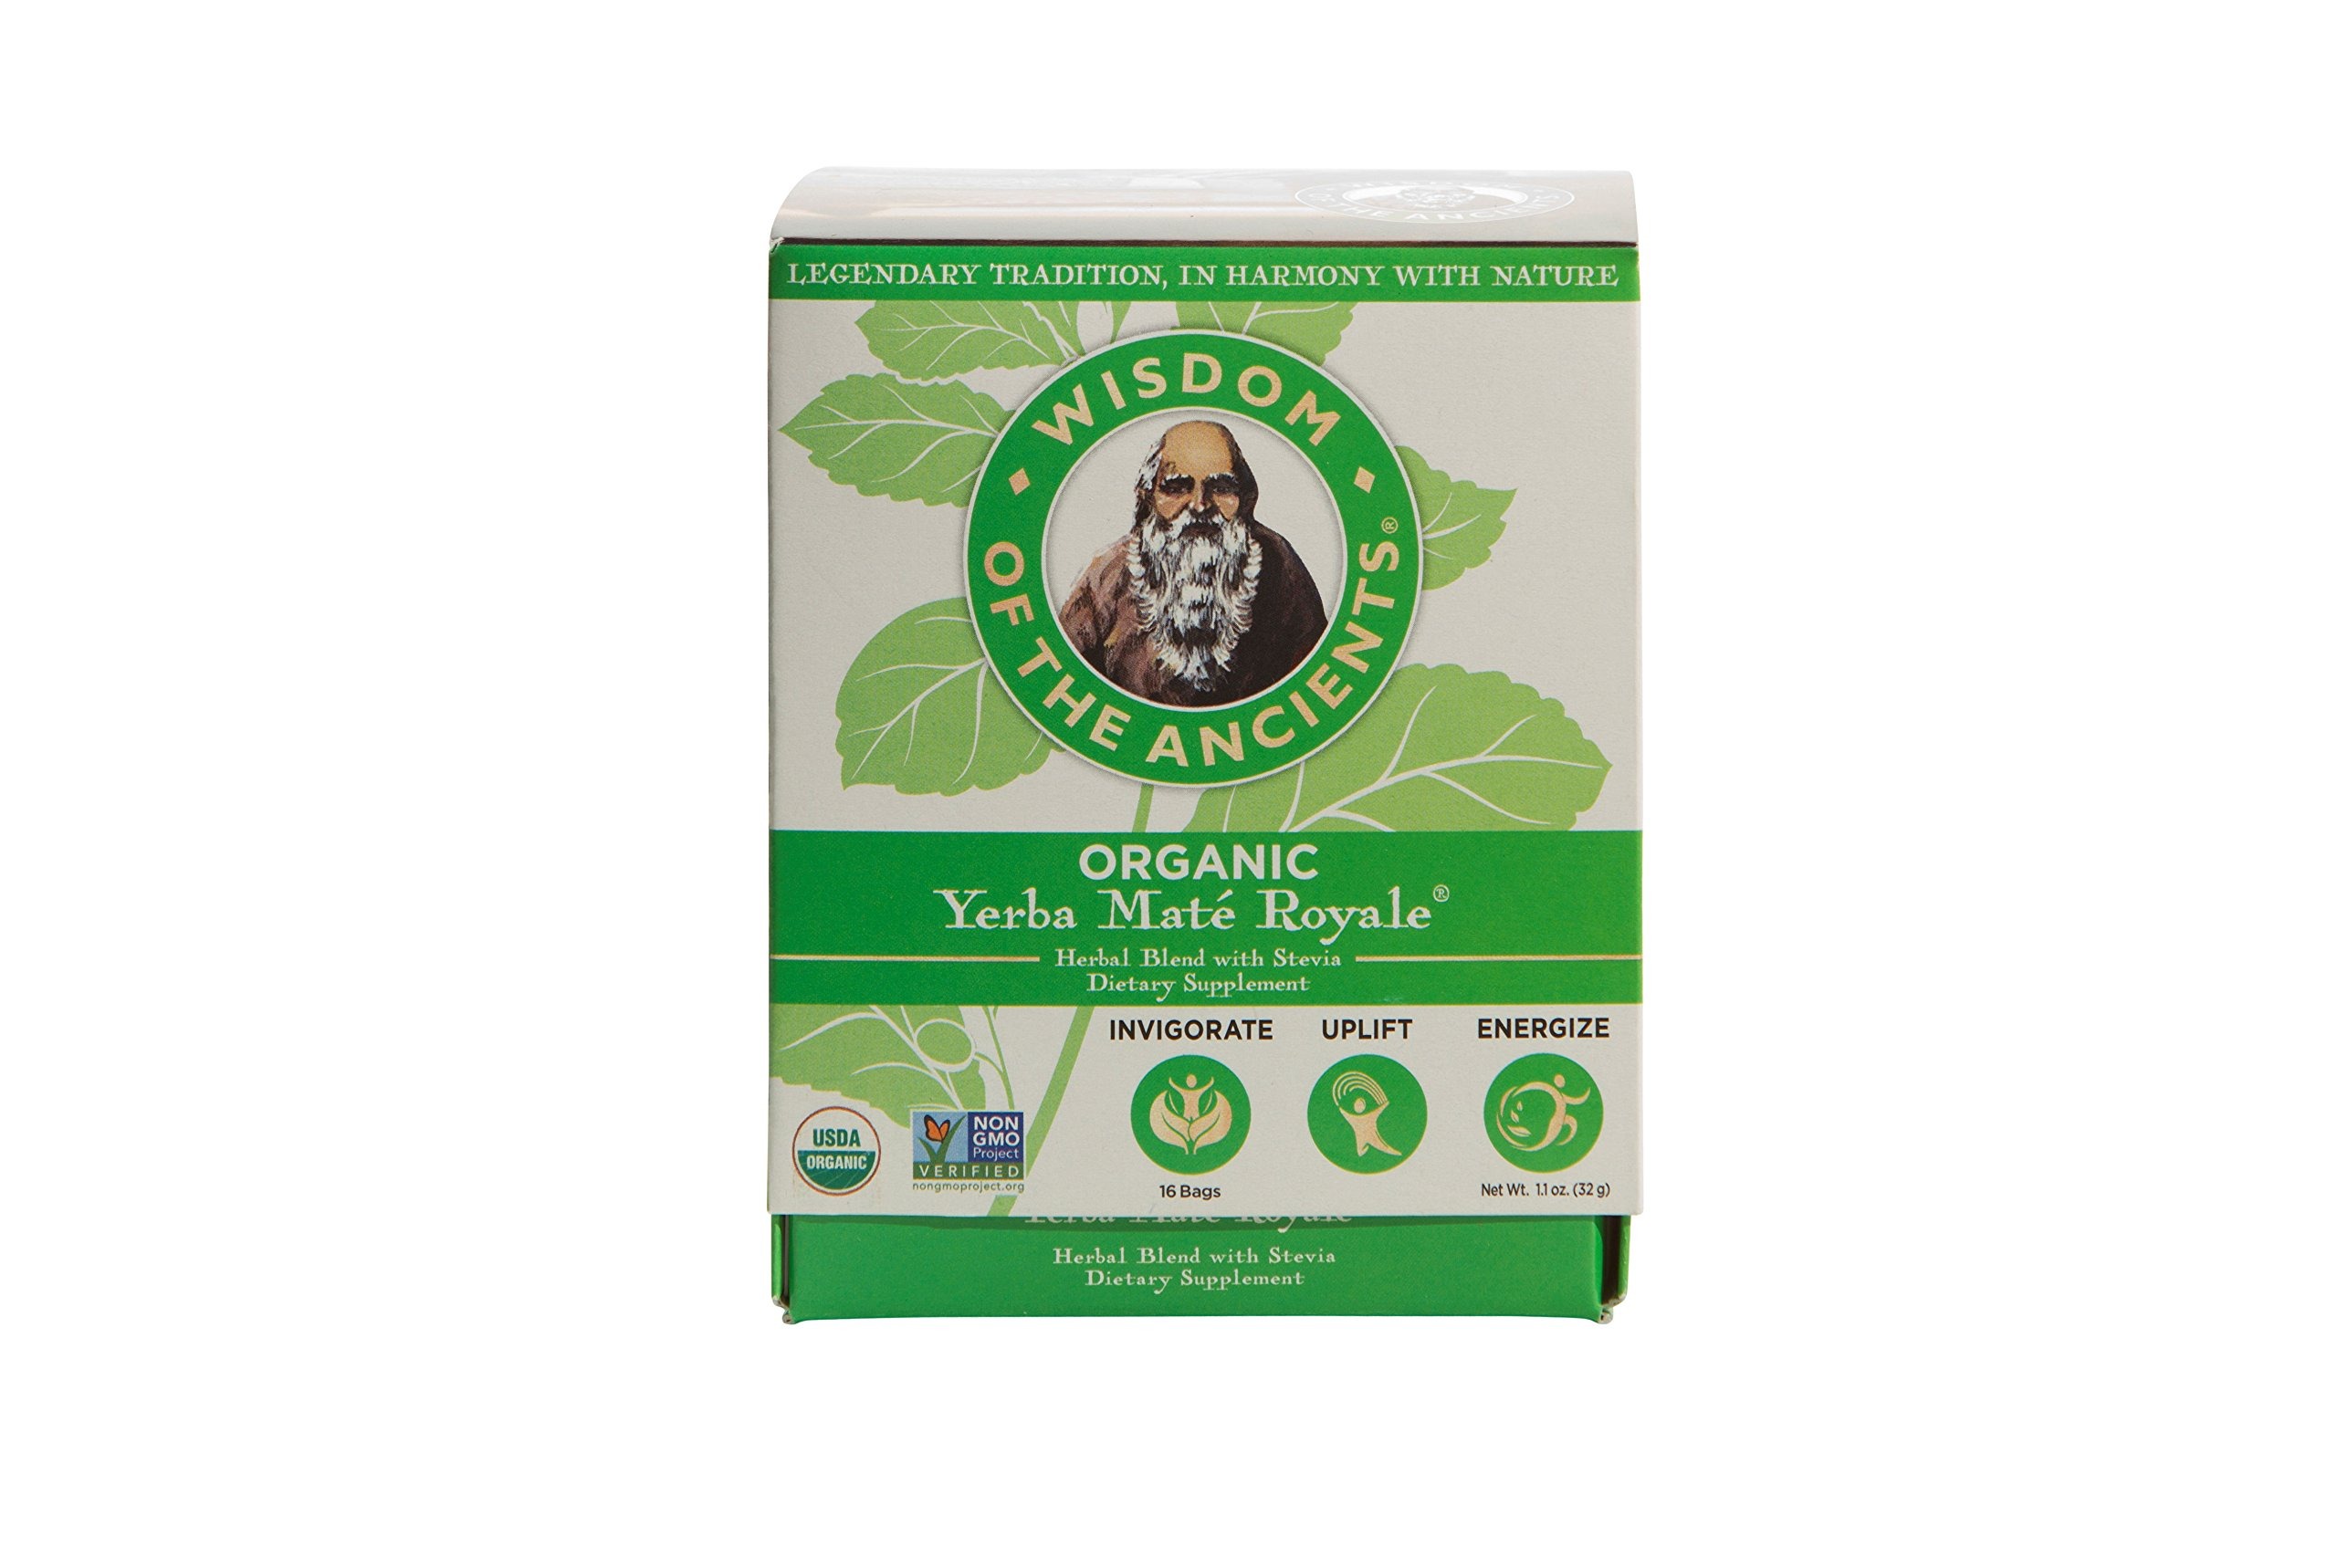
Item Name: Wisdom of the Ancients Organic Yerba Maté Tea Bags, Royale, 1.1 oz
Bullet Point 1: The Yerba Maté provides hundreds of nutrients to nourish the body and support its well-being.
Bullet Point 2: All-Natural Energy Booster, Invigorate Tea
Bullet Point 3: More antioxidants than green tea with less caffeine
Bullet Point 4: Rich in vitamins and minerals
Bullet Point 5: Non GMO Project verified
Value: 1.0
Unit: Count

Price: 6.29